Denbies Wine Estate

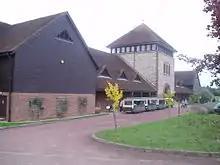
Visitor centre, with tour bus

The visitors' centre occupies a double courtyard building in the local vernacular style. It features a working winery which visitors walk through while listening to commentary and having questions answered by an expert tour guide, wine cellars, 360° cinema, art gallery, lecture room, two restaurants and a shop. In the summer there are also tours of the vineyards.